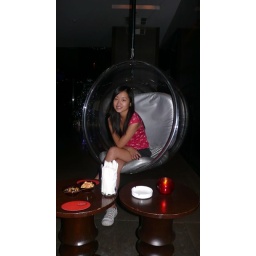
1s day- me in ball chair